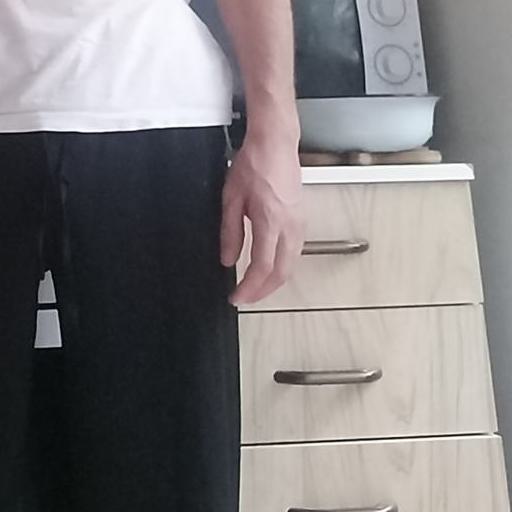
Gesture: no_gesture